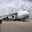
Label: airplane